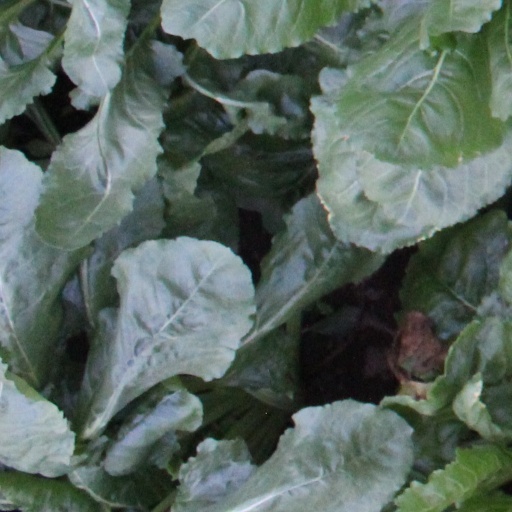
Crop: sugar beet